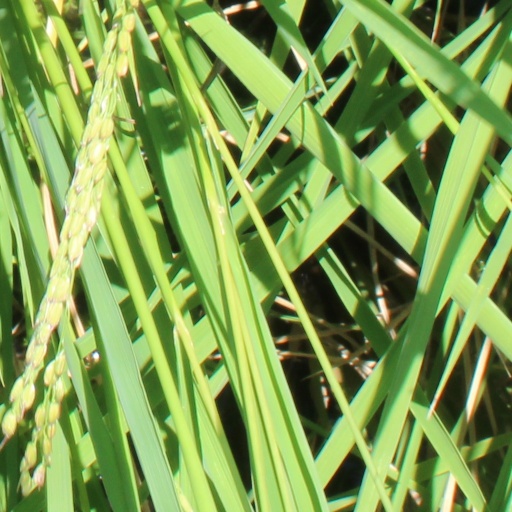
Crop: rice